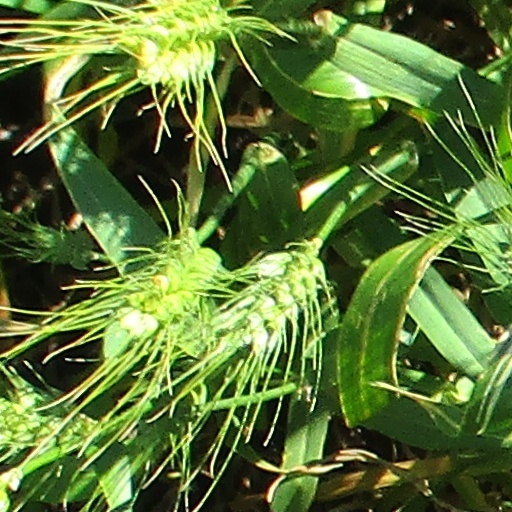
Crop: wheat